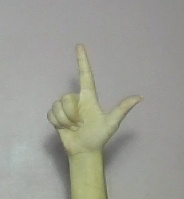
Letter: laam